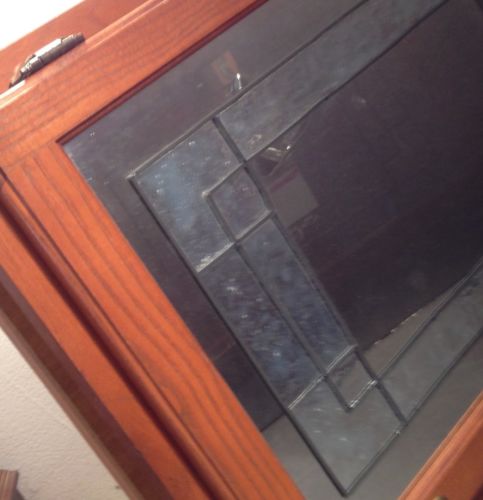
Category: cabinet